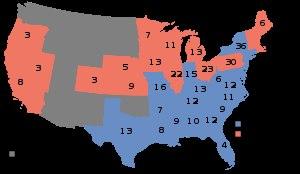
La première présidence de Grover Cleveland débuta le 4 mars 1885, date de l'investiture de Grover Cleveland en tant que 22ᵉ président des États-Unis, et prit fin le 4 mars 1889. Premier démocrate élu après la guerre de Sécession, Cleveland est le seul président américain à avoir effectué deux mandats non consécutifs. Il est donc à la fois le 22ᵉ et le 24ᵉ président. Vainqueur de l'élection présidentielle de 1884 face à James G. Blaine, il fut battu à celle de 1888 par Benjamin Harrison avant de prendre sa revanche sur ce dernier en 1892.
La présidence de Chester A. Arthur débuta le 19 septembre 1881, date de l'investiture de Chester A. Arthur en tant que 21ᵉ président des États-Unis, et prit fin le 4 mars 1885. Élu comme vice-président de James A. Garfield en 1880, il lui succéda après son assassinat en 1881. Membre de la machine politique républicaine de New York, Arthur était un soutien important de la faction stalwart de son parti. Malade, il ne chercha pas vraiment à se représenter à l'élection présidentielle de 1884 et fut remplacé par le démocrate Grover Cleveland.